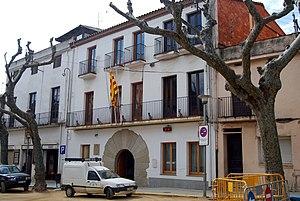
Arenys de Munt est une commune de la province de Barcelone, en Catalogne, en Espagne, de la comarque de Maresme.